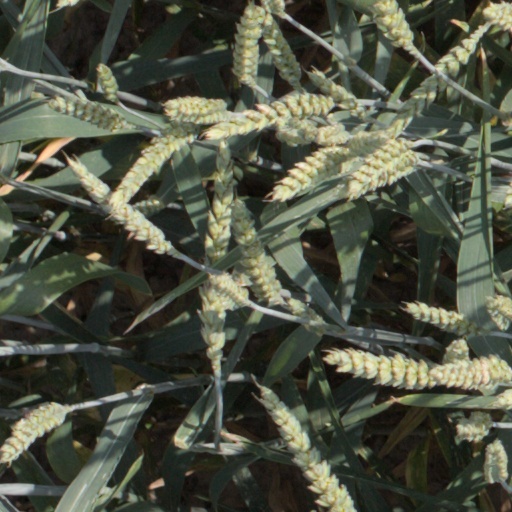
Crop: wheat